The Church of Jesus Christ of Latter-day Saints

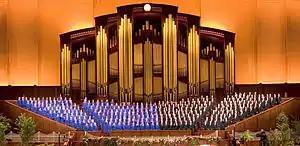
The Church-sponsored Tabernacle Choir at Temple Square has received various awards and has traveled extensively since its inception.

Individual stakes also hold formal conferences within their own boundaries biannually; wards hold conferences annually.